Northeast Regional

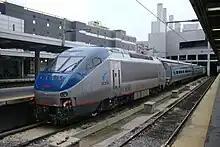
An HHP-8 locomotive and Amfleet I cars in "Acela Regional" branding at South Station in Boston, in March 2002

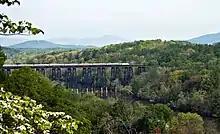
A "Northeast Regional" crossing the James River near Lynchburg, Virginia, in April 2011

The services along the line, as inherited from Penn Central, once had their own names, such as the ""Yankee Clipper"" and the ""Federal""; typically a name applied to at most one train and its "twin" in the opposite direction. Electrification ended at New Haven, Connecticut, requiring an engine change. On October 28, 1995, Amtrak introduced the ""NortheastDirect"" brand for all trains on the Northeast Corridor (and its extension to Newport News, Virginia) except for the express and hourly services. The November 10, 1996, timetable restored the old names in addition to the "NortheastDirect" brand. The names (except the ) were dropped with the May 16, 1999, schedule.